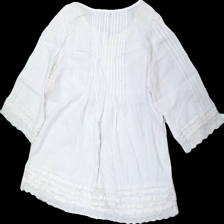
View: back
Type: Blouse
Category: Ladies
Brand: Flash
Colors: White, Brown, Blue
Material: 100% cotton
Pattern: Lace
Cut: Regular
Size: M
Season: All
Stains: Major
Damage: fläckar
Damage location: top center
Damage 2: fläckar
Damage 2 location: middle center
Damage 3: fläckar
Damage 3 location: middle left
Price range: <50
Recommended usage: Export
Description: vit blus med spets detaljer och broderade blommor på, missfärgad över hela
Comment: missfärgad